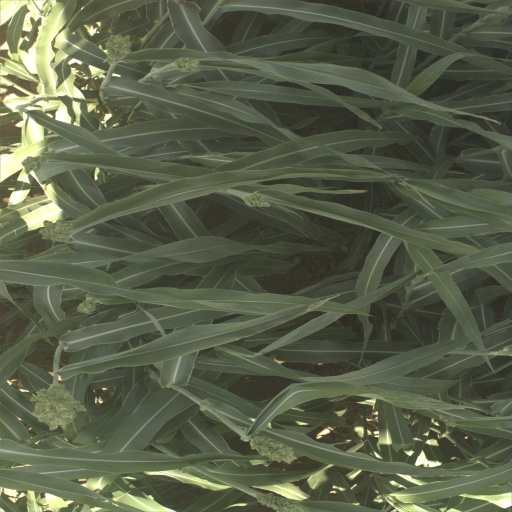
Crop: sorghum